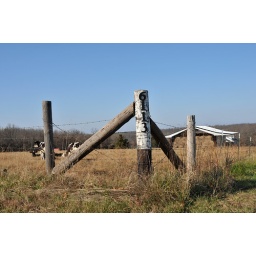
Fencepost guarding a cow pasture in southern Missouri on a November day